Jimena Muñoz

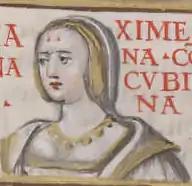
Non-contemporary portrayal of Jimena Muñoz from the 16th-century "Liber genealogiae regum Hispanie"

Jimena Muñoz or Muñiz (died 1128) was a noblewoman from the El Bierzo region of the medieval Kingdom of León, and the mistress of king Alfonso VI of León and Castile during the late 1070s and early 1080s. By him she was mother of two countesses and grandmother of Afonso I, first king of Portugal.